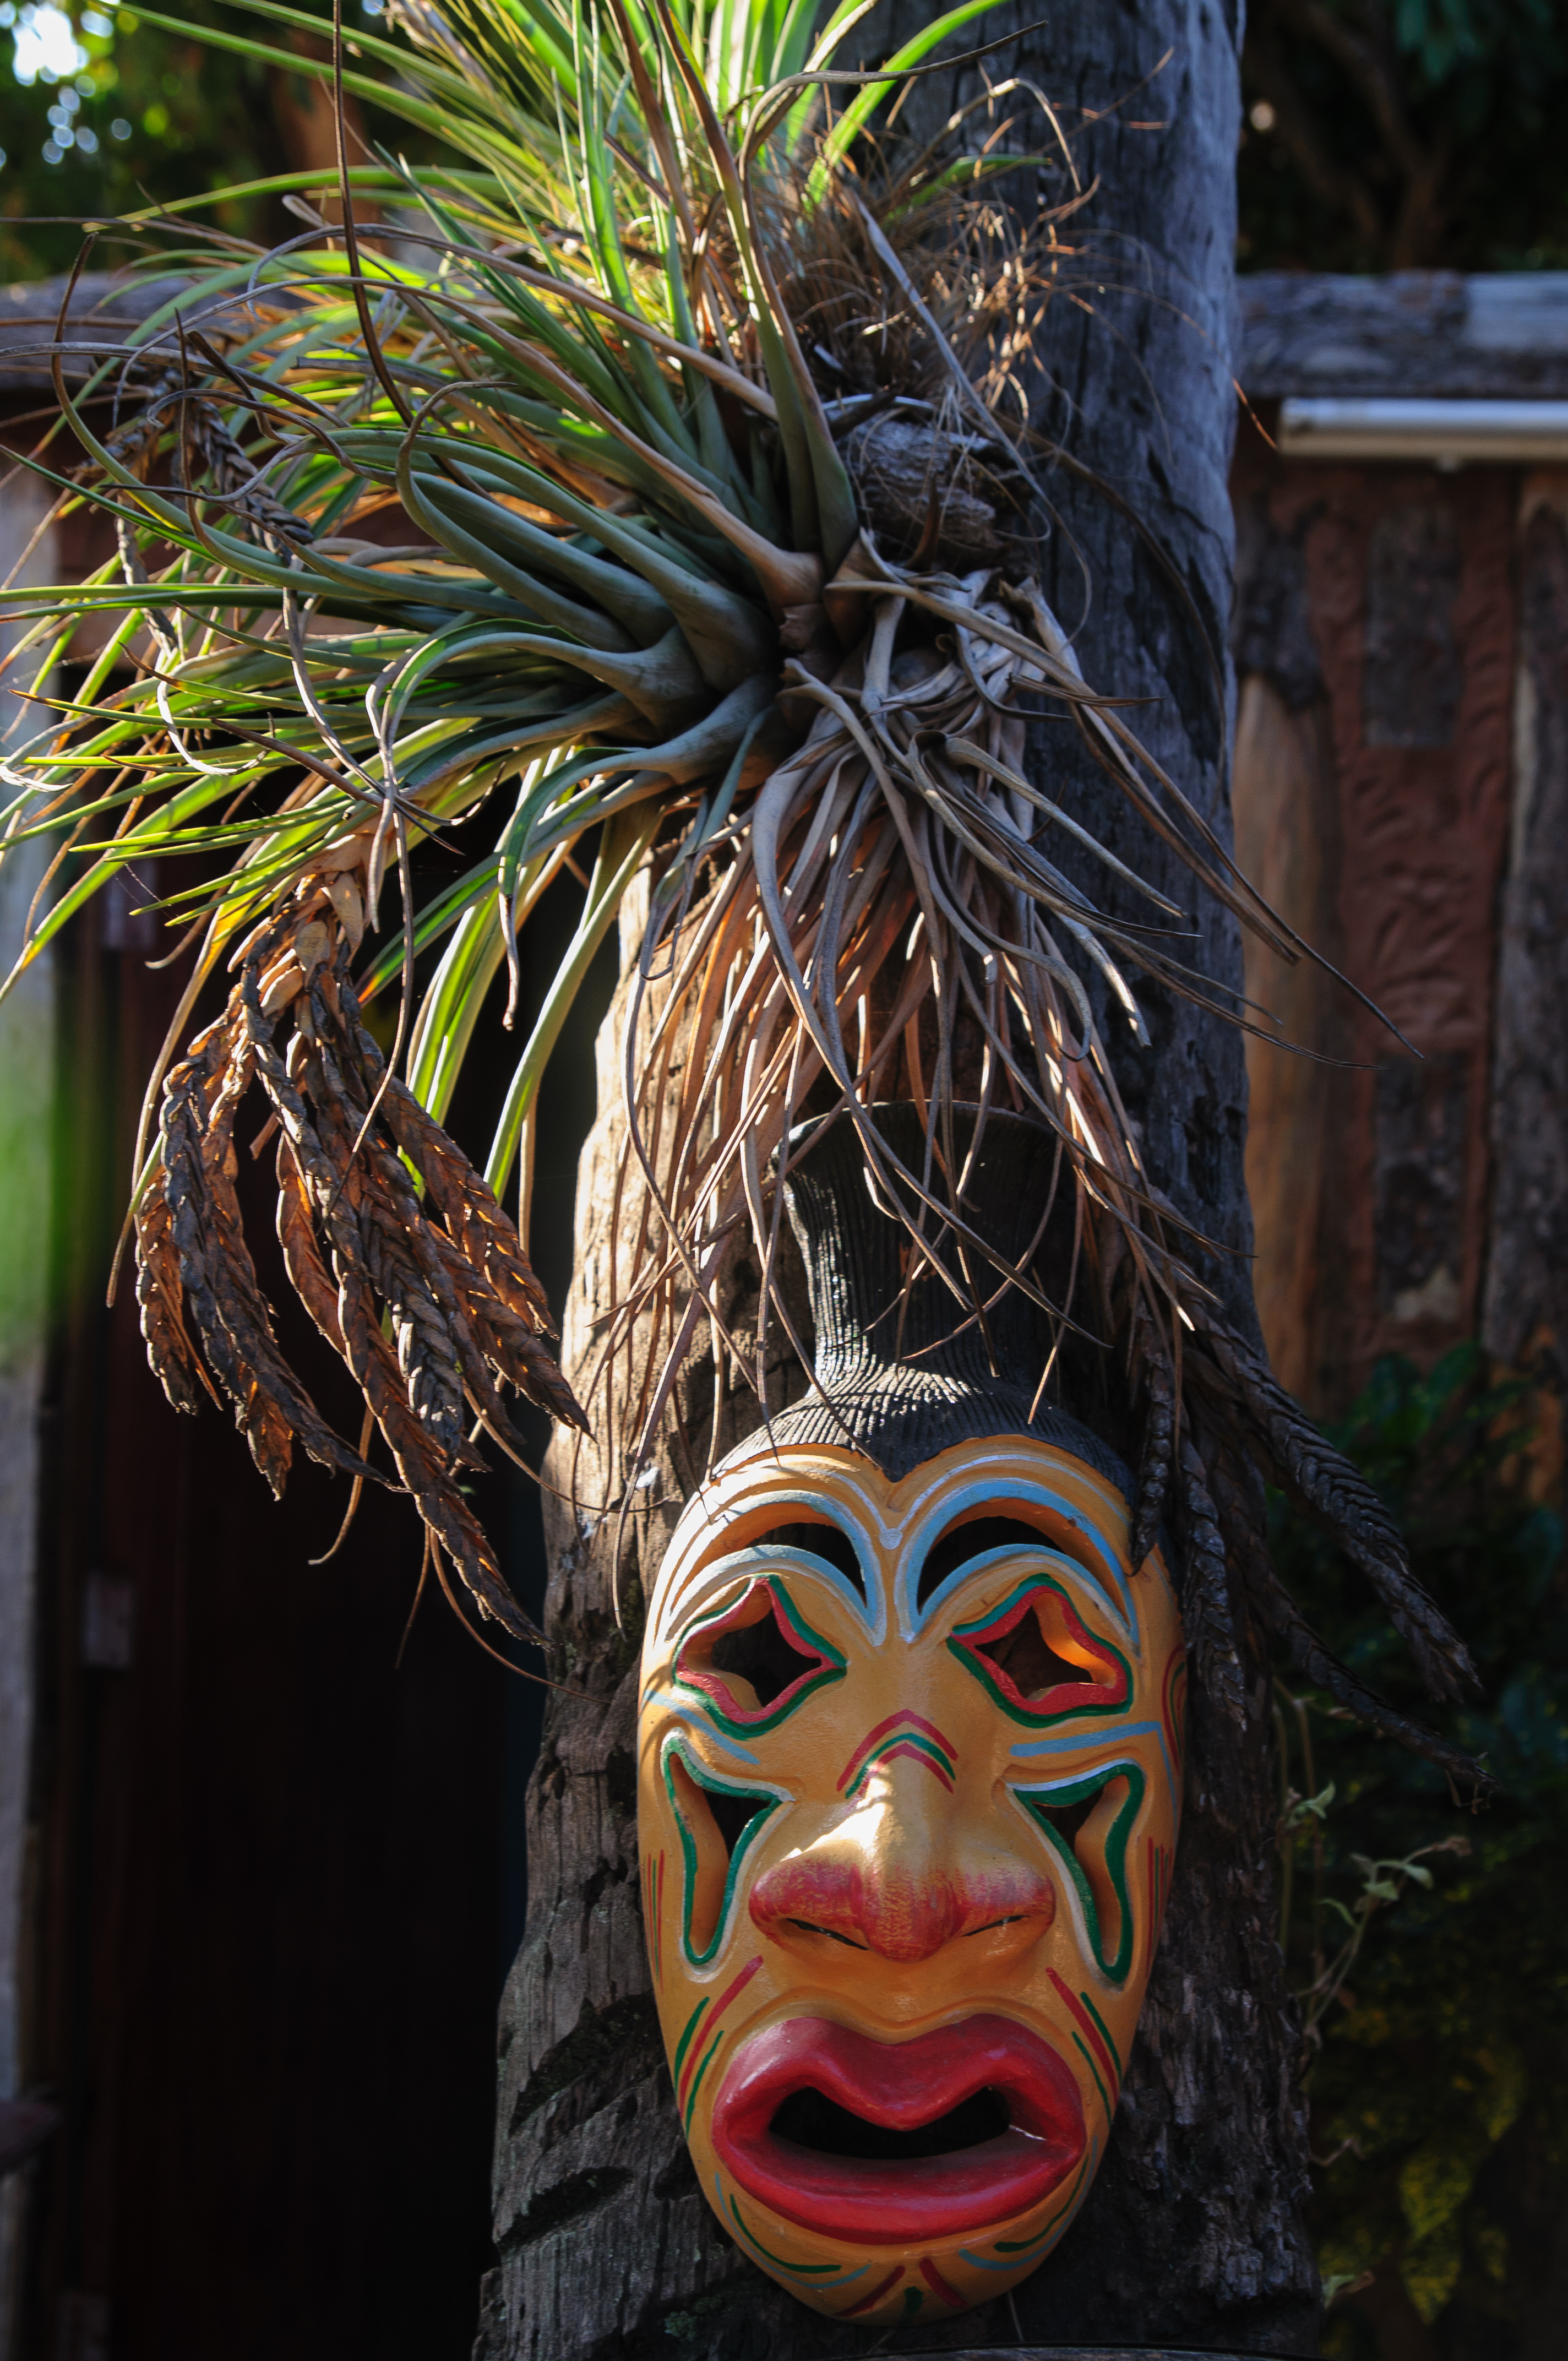
statue, carnival, clothing, cuba, sculpture, festival, mask, costume, masque, d300